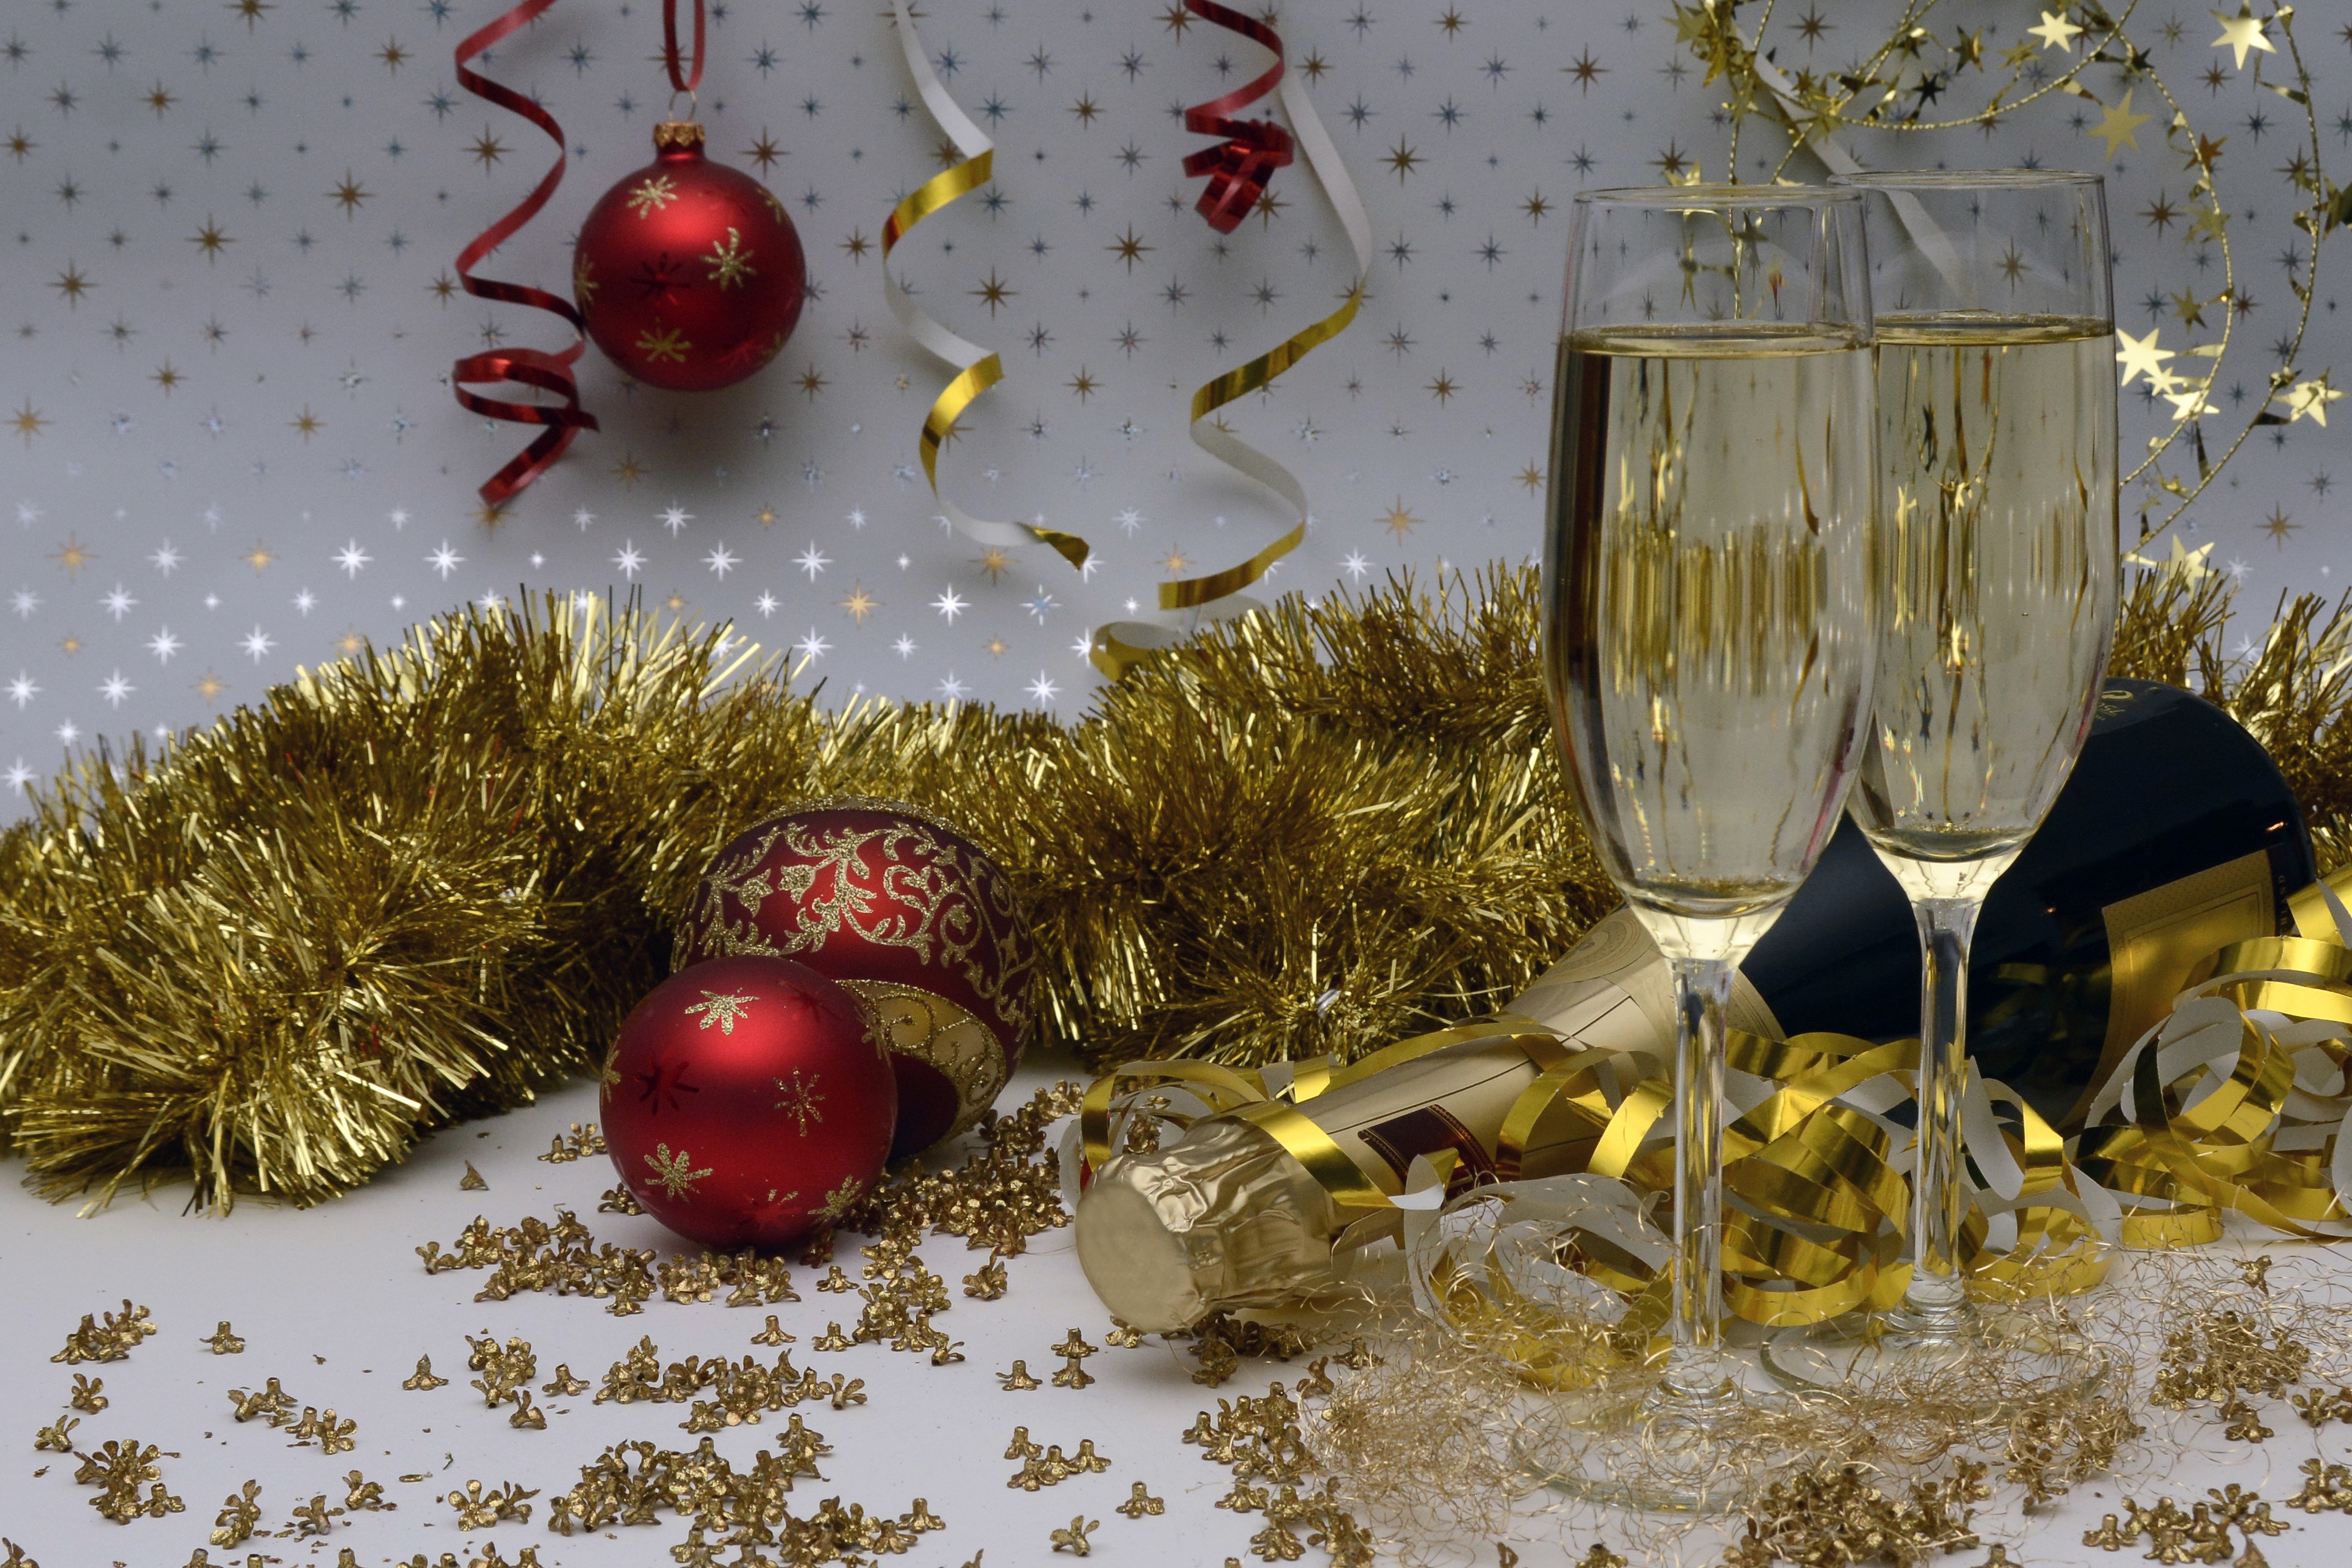
branch, cute, food, golden, red, produce, holiday, drink, bottle, christmas, new year, christmas tree, alcohol, celebrate, alcoholic, christmas decoration, festival, happy, party, sparkling, closed, champagne, event, lying, benefit from, abut, christmas balls, prost, sparkling wine, unopened, champagne glasses, new year's eve, streamer, happy new year, paper snakes, centrepiece, new year's greetings, new year 2017, bottle of sparkling wine